A Stolen Life (film)

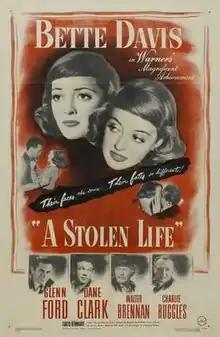
Theatrical release poster

A Stolen Life is a 1946 American drama film starring Bette Davis, who also produced it. The film, based on the 1935 novel "A Stolen Life" by Karel Josef Benes, was directed by Curtis Bernhardt. Among the supporting cast are Glenn Ford, Dane Clark, Peggy Knudsen, Charlie Ruggles, and Bruce Bennett. It is a remake of the 1939 British film "Stolen Life" starring Elisabeth Bergner and Michael Redgrave.